Mahishasuramardini Mandapa

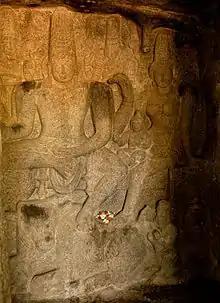
The Somaskhanda Panel of Shiva Parvati and their son Skanda

The mandapa is one of the most important caves in Mahabalipuram. It is dedicated to the goddess Mahishasuramardini, who is considered an incarnation of the goddess Durga. The mandapa is carved into the granite rock face of a hill. The verandah cut at the cave entrance, long and calumniated, has a composition of three chambers; the central chamber entrance depicts guardians (dwarapalas) on the flanks. The back wall of the central chamber features a carving of a Somaskanda panel; this panel is carved with images of Shiva and his consort Parvathi in their regal dress, each wearing a crown known as "kirita-mukuta" and other ornamentation, with their son Skanda seated between them. This panel also shows the carving of Nandi (bull), Shiva's mount (Vahana). Chandeshvara Nayanar, an ardent devotee of Shiva, is carved to the left of the carved images of the trinity gods Shiva, Brahma, and Vishnu, who are shown standing behind the main image of Shiva and Parvathi. The carving of the trinity gods gives the impression that they are pleased with the seated couple of Shiva, his consort and their son. In the individual depiction, Brahma is carved with four heads and four hands, with the upper hands holding a water vessel and "akshamala"; the lower right hand is shown raised in an appreciative gesture to Shiva, while the left hand is in a kataka mudra. Vishnu's carving is also depicted with four hands; chakra and shankha are held in his upper hands, with the lower left hand showing a gesture of appreciation to Shiva, and the lower right hand held up in a "kataka mudra". The image of Surya (Sun) is carved on the top part of the panel, between Brahma and Vishnu. A separate Brahma panel carving appears on the back wall of the left chamber, while the right chamber is repeated with a panel of Shiva that, according to the opinion of archaeologists, wasoriginally meant to host a panel of Vishnu. Another interpretation mooted for the dominance of Shiva panels in this cave is that the religious leaning of the Kings who ruled at that time changed from Vaishnavism to Shavisim. Additionally, the Somaskanda panel in this cave is of a different architectural composition than similar panels carved in Dharmaraja Ratha, the Shore Temple, and the Atiranachanda Cave. Archeologists suggest the panel here was created during the reign of Rajasimha.